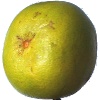
Label: Pomelo Sweetie 1